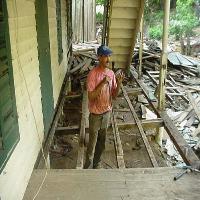
Weather: cloudy or overcast